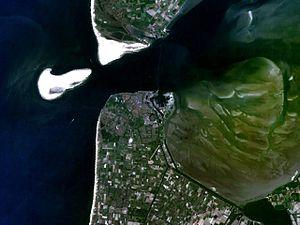
Noorderhaaks est un banc de sable inhabité dans la mer du Nord, à l'extrémité ouest de la mer des Wadden. Il se trouve à l'ouest du Marsdiep, détroit qui sépare l'île de Texel de la péninsule de la Hollande-Septentrionale, près du Helder. Administrativement, Noorderhaaks est rattaché à la commune de Texel.